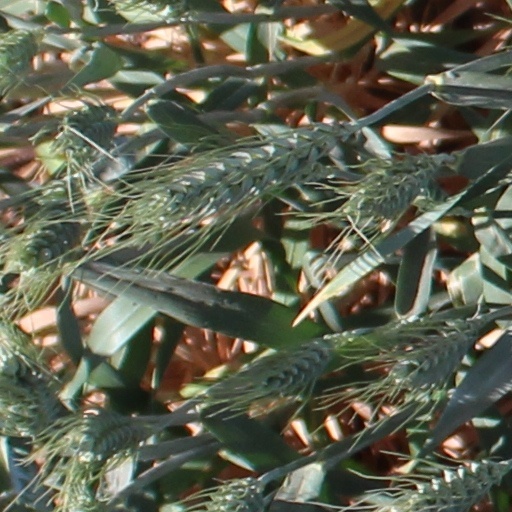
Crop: wheat